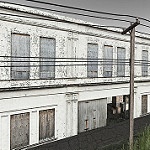
Scene: Outdoor